Bottom-tier Character Tomozaki

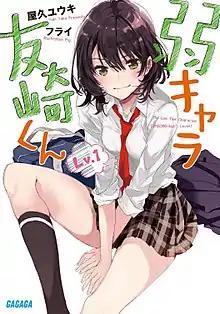
First light novel volume cover, featuring Aoi Hinami

, also known as The Low Tier Character "Tomozaki-kun", is a Japanese light novel series written by Yūki Yaku and illustrated by Fly. Shogakukan has published the series since May 2016 under their Gagaga Bunko imprint. A manga adaptation with art by Eight Chida was serialized in Square Enix's "shōnen" manga magazine "Monthly Gangan Joker" from December 2017 to February 2021. It has been collected in six volumes. The light novel is licensed in North America by Yen Press. An anime television series adaptation produced by Project No.9 aired from January to March 2021. A second season aired from January to March 2024.